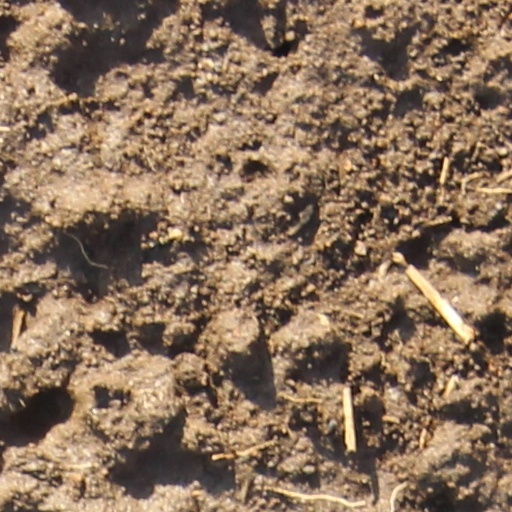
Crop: wheat